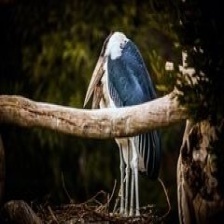
Species: MARABOU STORK
Scientific name: LEPTOPTILOS CRUMENIFER
ImageNet parent category: white_stork